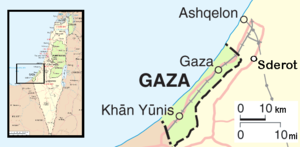
États-Unis : Le Président George W. Bush met son veto à la loi du 25 et 26 avril sur le financement sous condition de l'intervention américaine en Irak.
Sdérot, ville du sud d’Israël, est une enclave dans le Conseil Régional Sha'ar HaNegev.